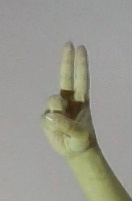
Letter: taa